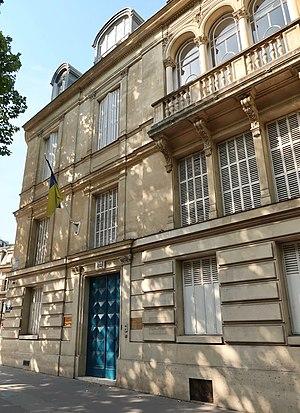
Espace culturel de l'ambassade d'Ukraine en France, 22 avenue de Messine (Paris, 8e).
L'ambassade d'Ukraine en France est la représentation diplomatique de l'Ukraine en France. Elle est située 21 avenue de Saxe, dans le 7ᵉ arrondissement de Paris, la capitale du pays. Son ambassadeur est, depuis 2014, Oleh Shamshur.